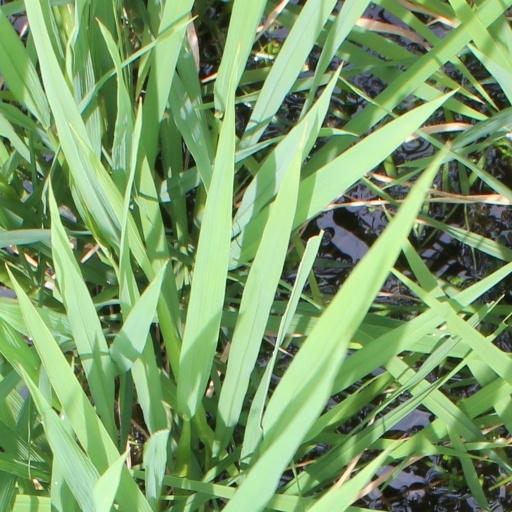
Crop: rice